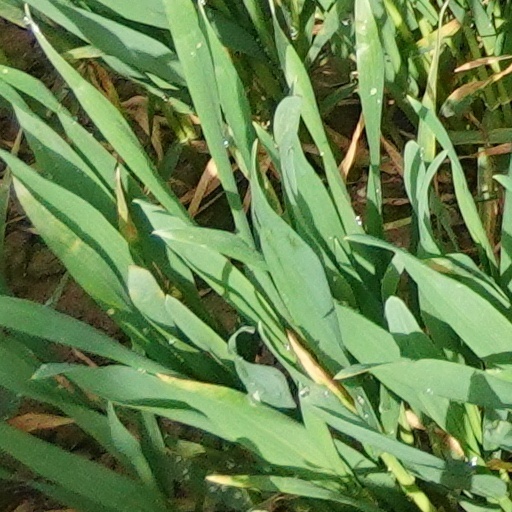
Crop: wheat